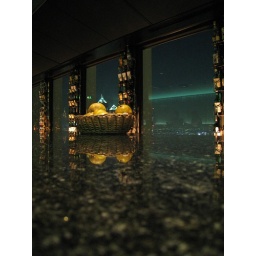
This photo is from a bar in the Keio Plaza Hotel on the 45th floor